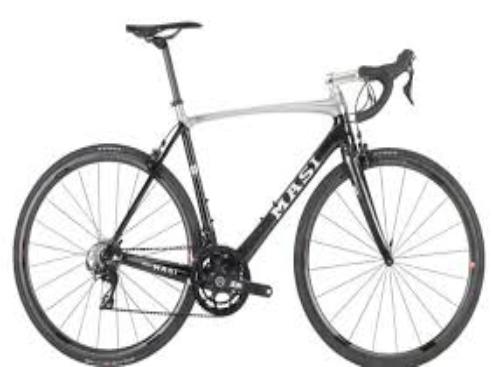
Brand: masi bicycles
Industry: Transportation